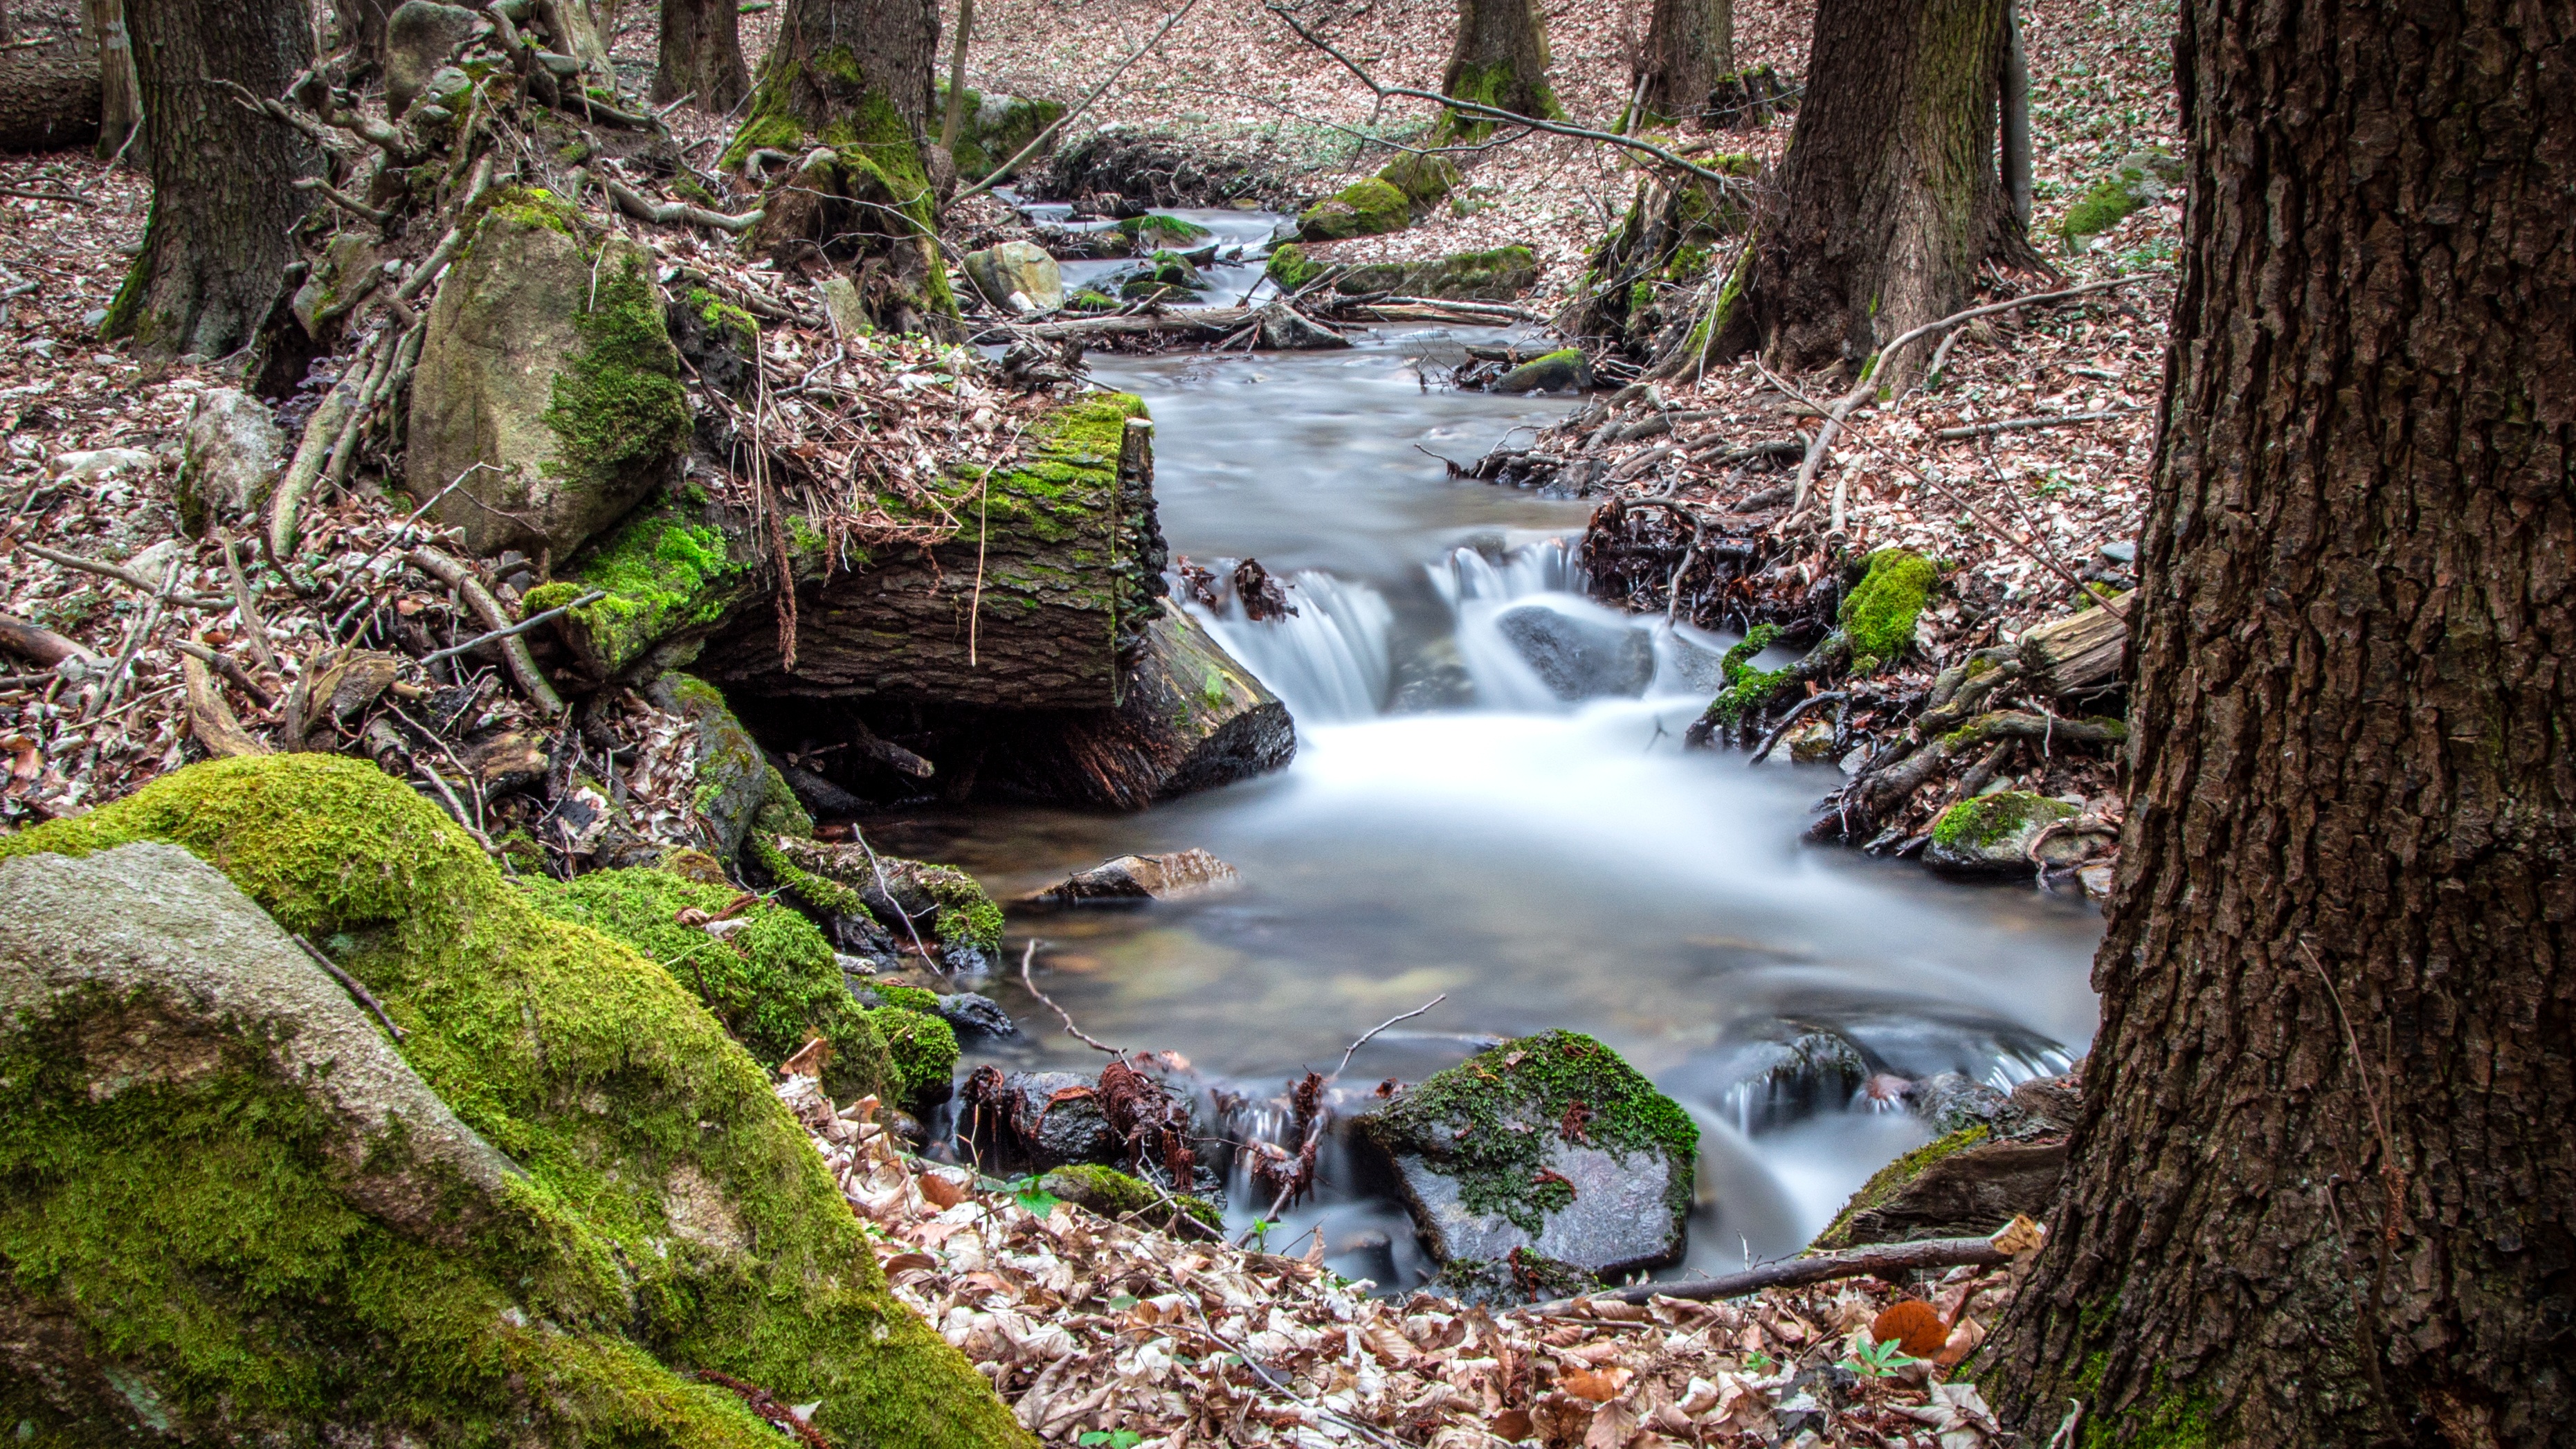
landscape, tree, water, nature, forest, rock, waterfall, creek, wilderness, leaf, flower, river, moss, stream, jungle, flowing, autumn, park, rapid, botany, long exposure, body of water, trees, stones, bank, vegetation, rainforest, ravine, woodland, habitat, white water, water feature, watercourse, running water, trough, creek bed, natural environment